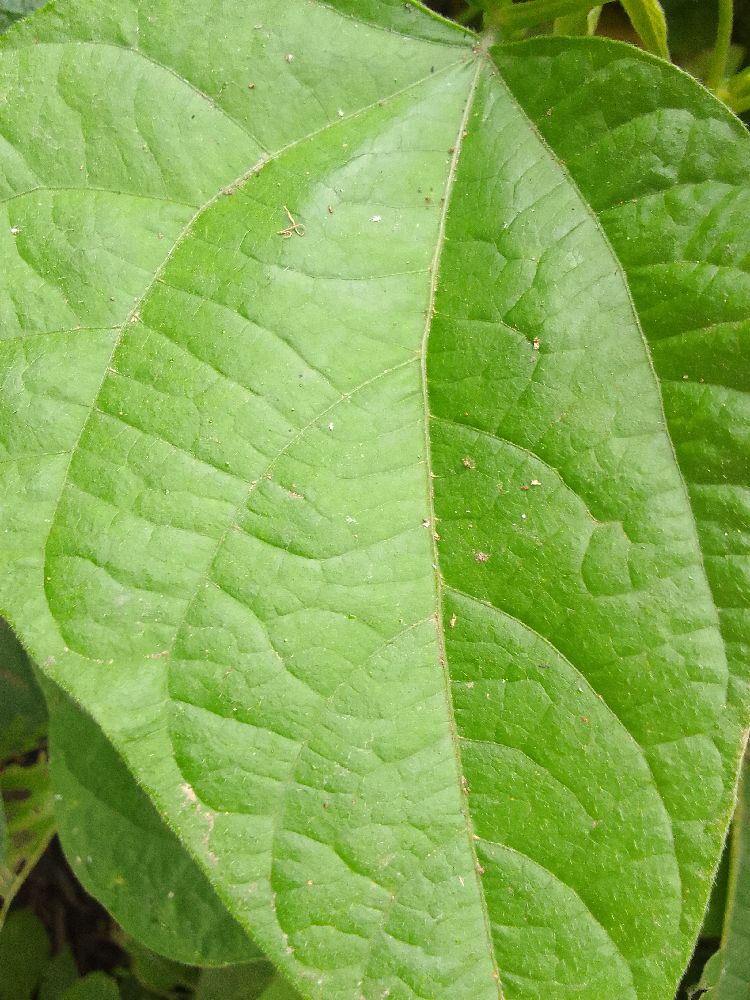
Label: healthy